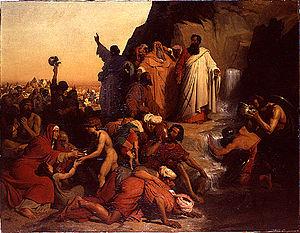
Cette page recense les lauréats du prix de Rome en peinture, récompense inaugurée en 1663, et de façon officielle en 1667, par l'Académie royale de peinture et de sculpture à Paris, et supprimée par une réforme, après 1968.